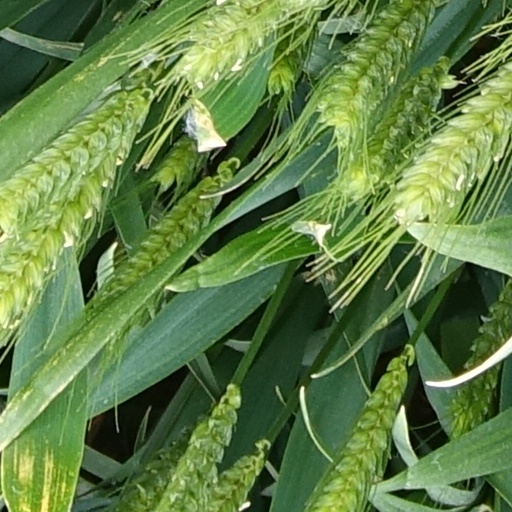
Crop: wheat